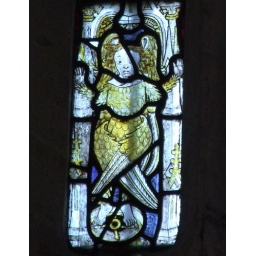
Fragments of original glass in the east window of the north chapel.